Bartolomé Montalvo

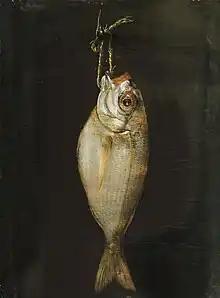
"Bream" by Bartolomé Montalvo, Museo del Prado

Bartolomé Montalvo (1769 – 11 August 1846) was a Spanish painter born in Sangarcía near Segovia. He was a pupil of Zacarías Velazquez. He was admitted to the Real Academia de Bellas Artes de San Fernando on 6 April 1814. In 1816 became "pintor de cámara" for King Fernando VII. He specialized in painting landscapes, hunted animals and still lifes ("bodegones"). When Montalvo died, he had been for years lieutenant director of the Academy.